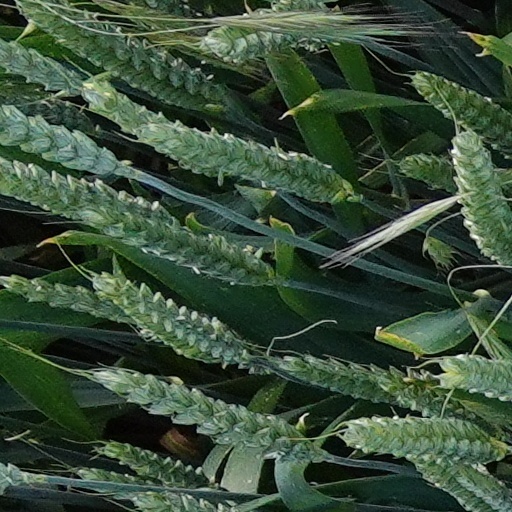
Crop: wheat